Maxident

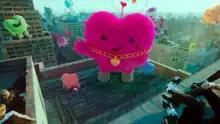
A scene from the "Maxident" trailer in which heart-shaped monsters appear in front of Stray Kids.

On September 6, 2022, Stray Kids uploaded a two-minute-long trailer to announce "Maxident". Directed by Lee Hye-sung, the trailer shows the octet wandering freely in several locations of New York City. Piano melodies initially accompany the visuals before the music switches to EDM beats as the subway hurtles across the scene. Concluding on the rooftop, the trailer shows Hyunjin among the other members receiving a mysterious phone call before differently colored heart-shaped monsters, led by a giant pink one, fall from the sky in front of them, and end up at a crime scene. Additional ten-second trailers specific to each member were uploaded on September 7 and 8.